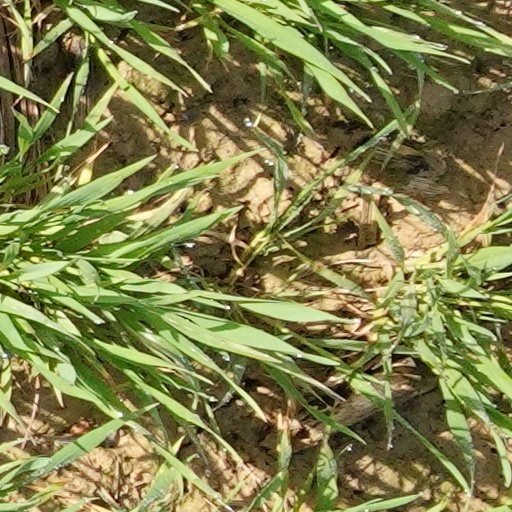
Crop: wheat